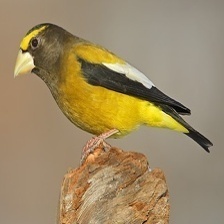
Species: EVENING GROSBEAK
Scientific name: COCCOTHRAUSTES VESPERTINUS